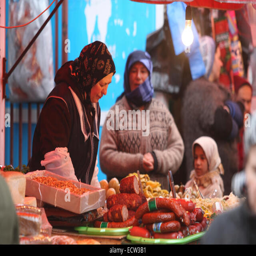
woman selling vegetables and sausages at the central market of the capital